Sayama Domain

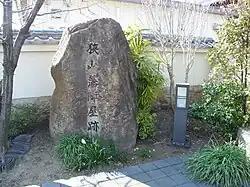
Monument marking the site of the Sayama "jin'ya"

The Later Hōjō clan descendent from Hōjō Sōun were among the greatest of the Sengoku period "daimyō", ruling most of the Kantō region of Japan from their massive stronghold at Odawara Castle. However, the clan's power was destroyed by Toyotomi Hideyoshi in the 1590 Siege of Odawara. Hōjō Ujinao was spared since he was married to Tokuhime, the second daughter of Tokugawa Ieyasu, and the couple were exiled to Mount Kōya, where Ujinao died the following year. Ujinao had no son, but the Hōjō lineage was continued through the adoption of Hōjō Ujinori, the fourth son of Hōjō Ujiyasu. Tokugawa Ieyasu had given him estates with a "kokudaka" of 7000 "koku" in Kawachi Province, thus raising him to the status of "hatamoto", and his son Hōjō Ujimori has estates with a "kokudaka" of 4000 "koku" in Shimotsuke Province. On Ujinori's death in 1600, Ujimori inherited his father's fiefs, thus giving him a combined "kokudaka" of 11,000 "koku", which qualified him for the title of "daimyō" under the Tokugawa shogunate. This marked the start of Sayama Domain, which the Hōjō clan would rule for 12 generations until the Meiji restoration.